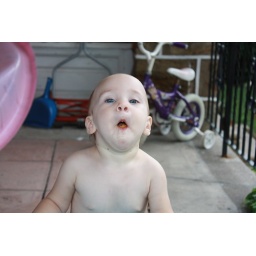
playing in the water table eating chickadees.